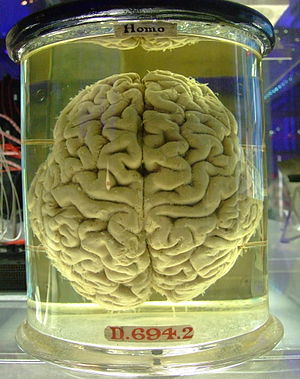
Hjerne i et kar-hypotesen
En menneskehjerne i et kar
Hjerne i et kar-hypotesen er et filosofisk tankeeksperiment, som giver adgang til en meget diskuteret erkendelsesteoretisk problemstilling. Der er tale om et specialtilfælde eller en moderne formulering af den kartesianske skepticisme.